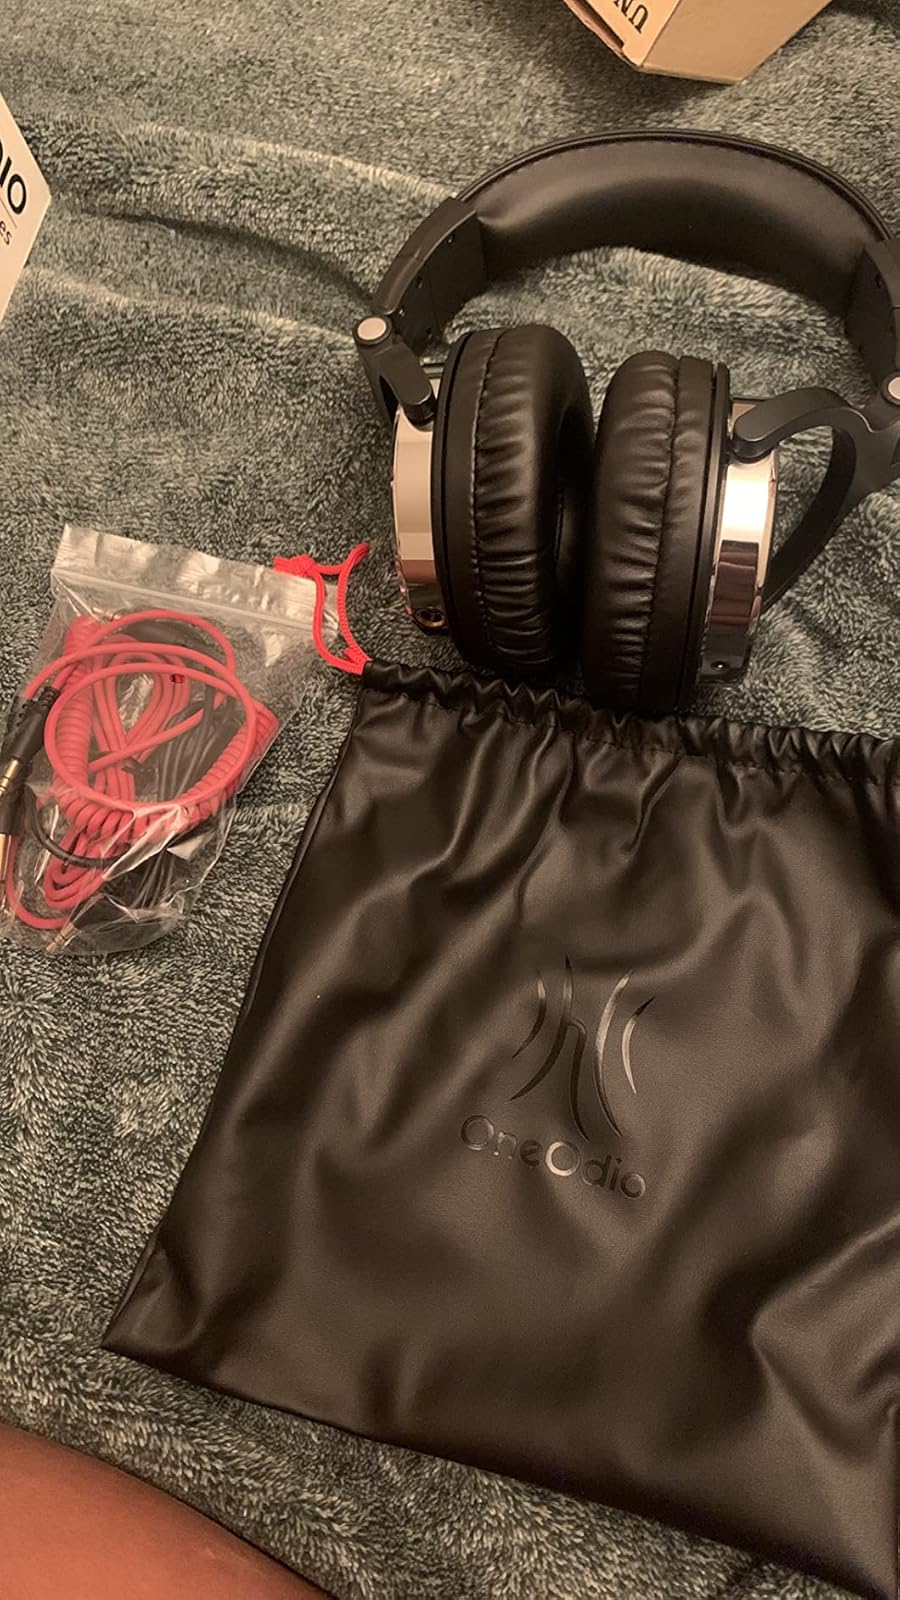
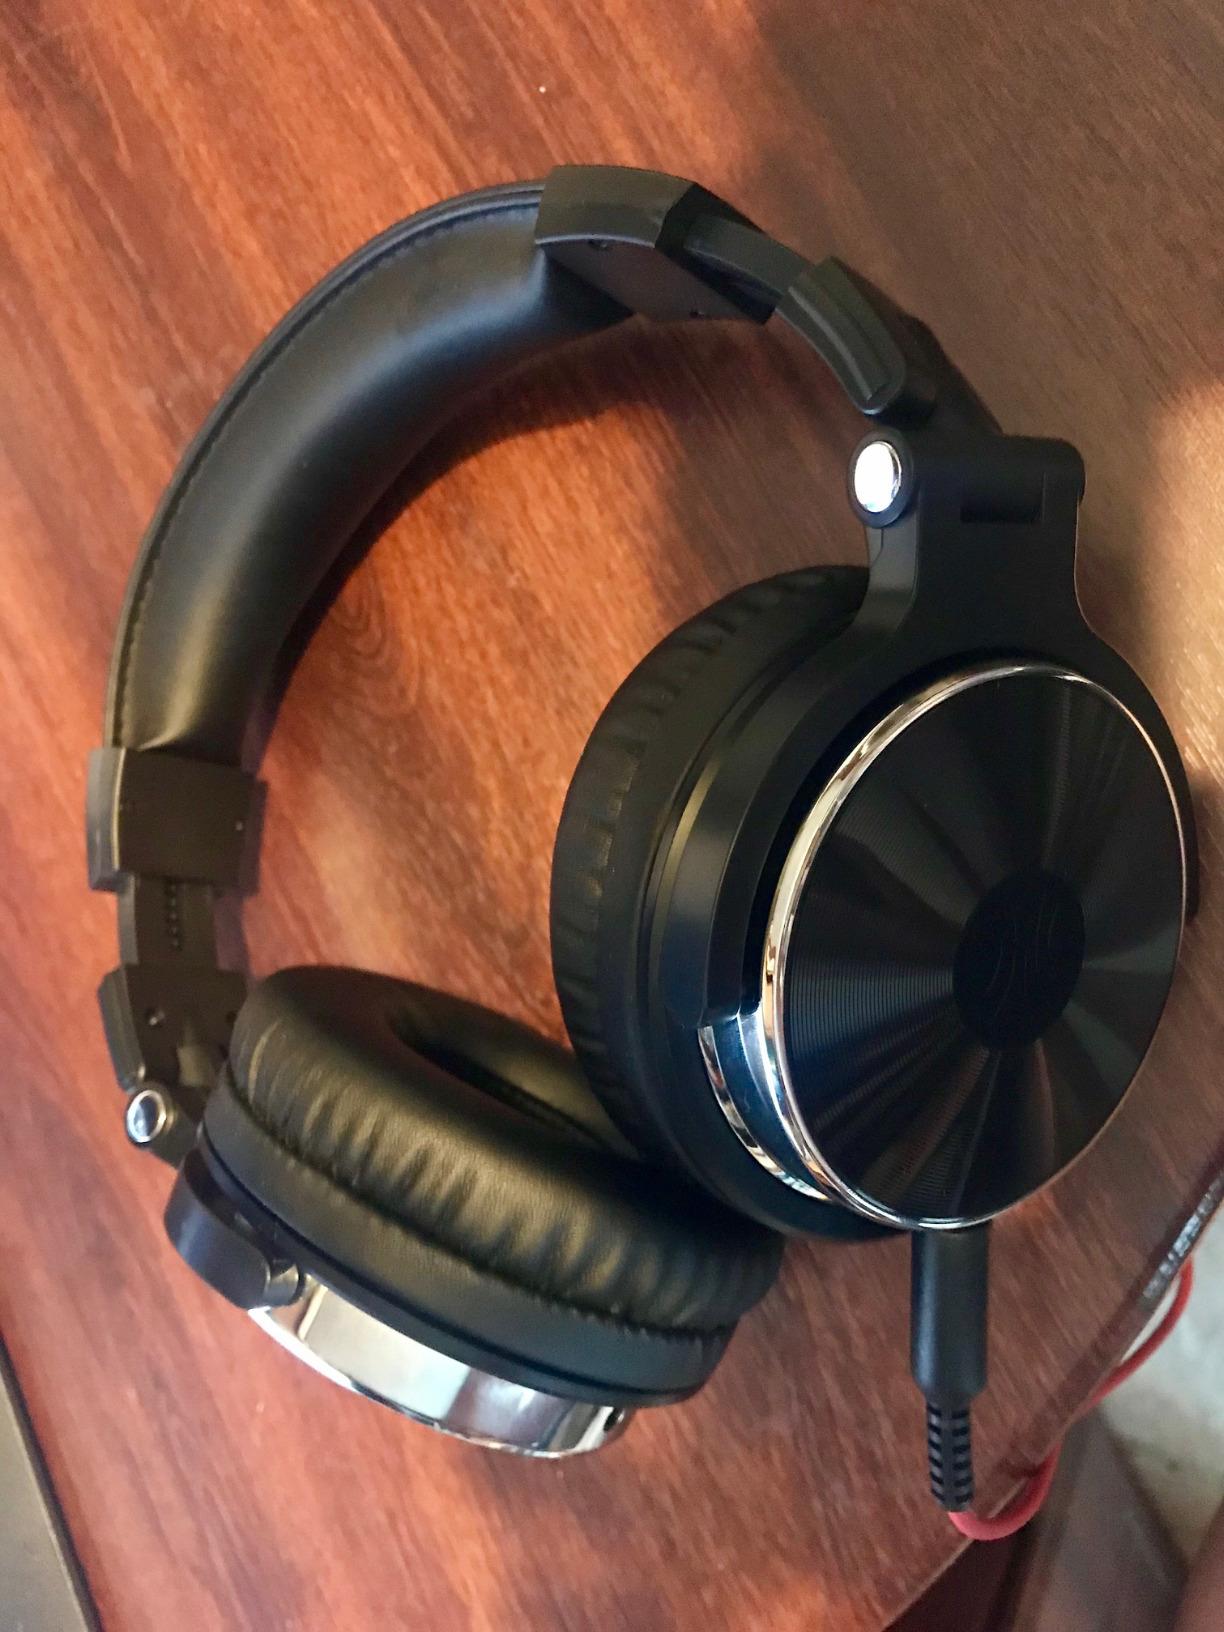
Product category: headphones
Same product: yes